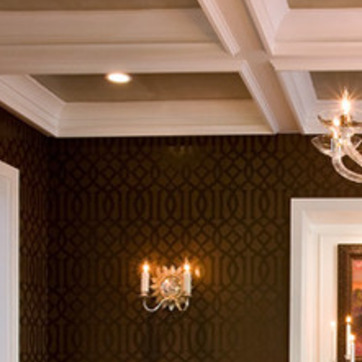
Material: wallpaper